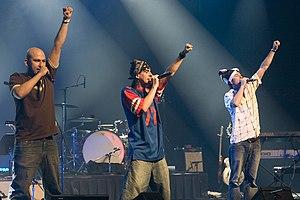
le groupe québécois Loco Locass en concert
Bédéistes : Jimmy Beaulieu, Pascal Girard, PisHier, Voro, Michel Rabaglitai,
Loco Locass est un groupe de hip-hop québécois, formé de Biz, Batlam et Chafiik. Il est surtout connu pour la défense du français et ses prises de position politiques, particulièrement pour son engagement en faveur de la souveraineté du Québec.